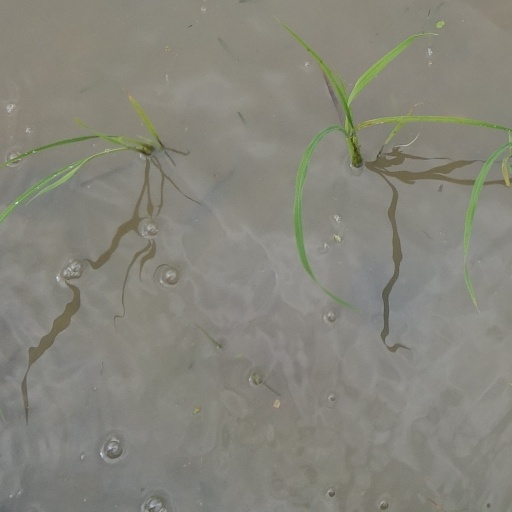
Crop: rice